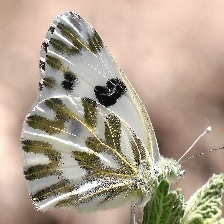
Species: BECKERS WHITE
Butterfly family (ImageNet category): cabbage_butterfly